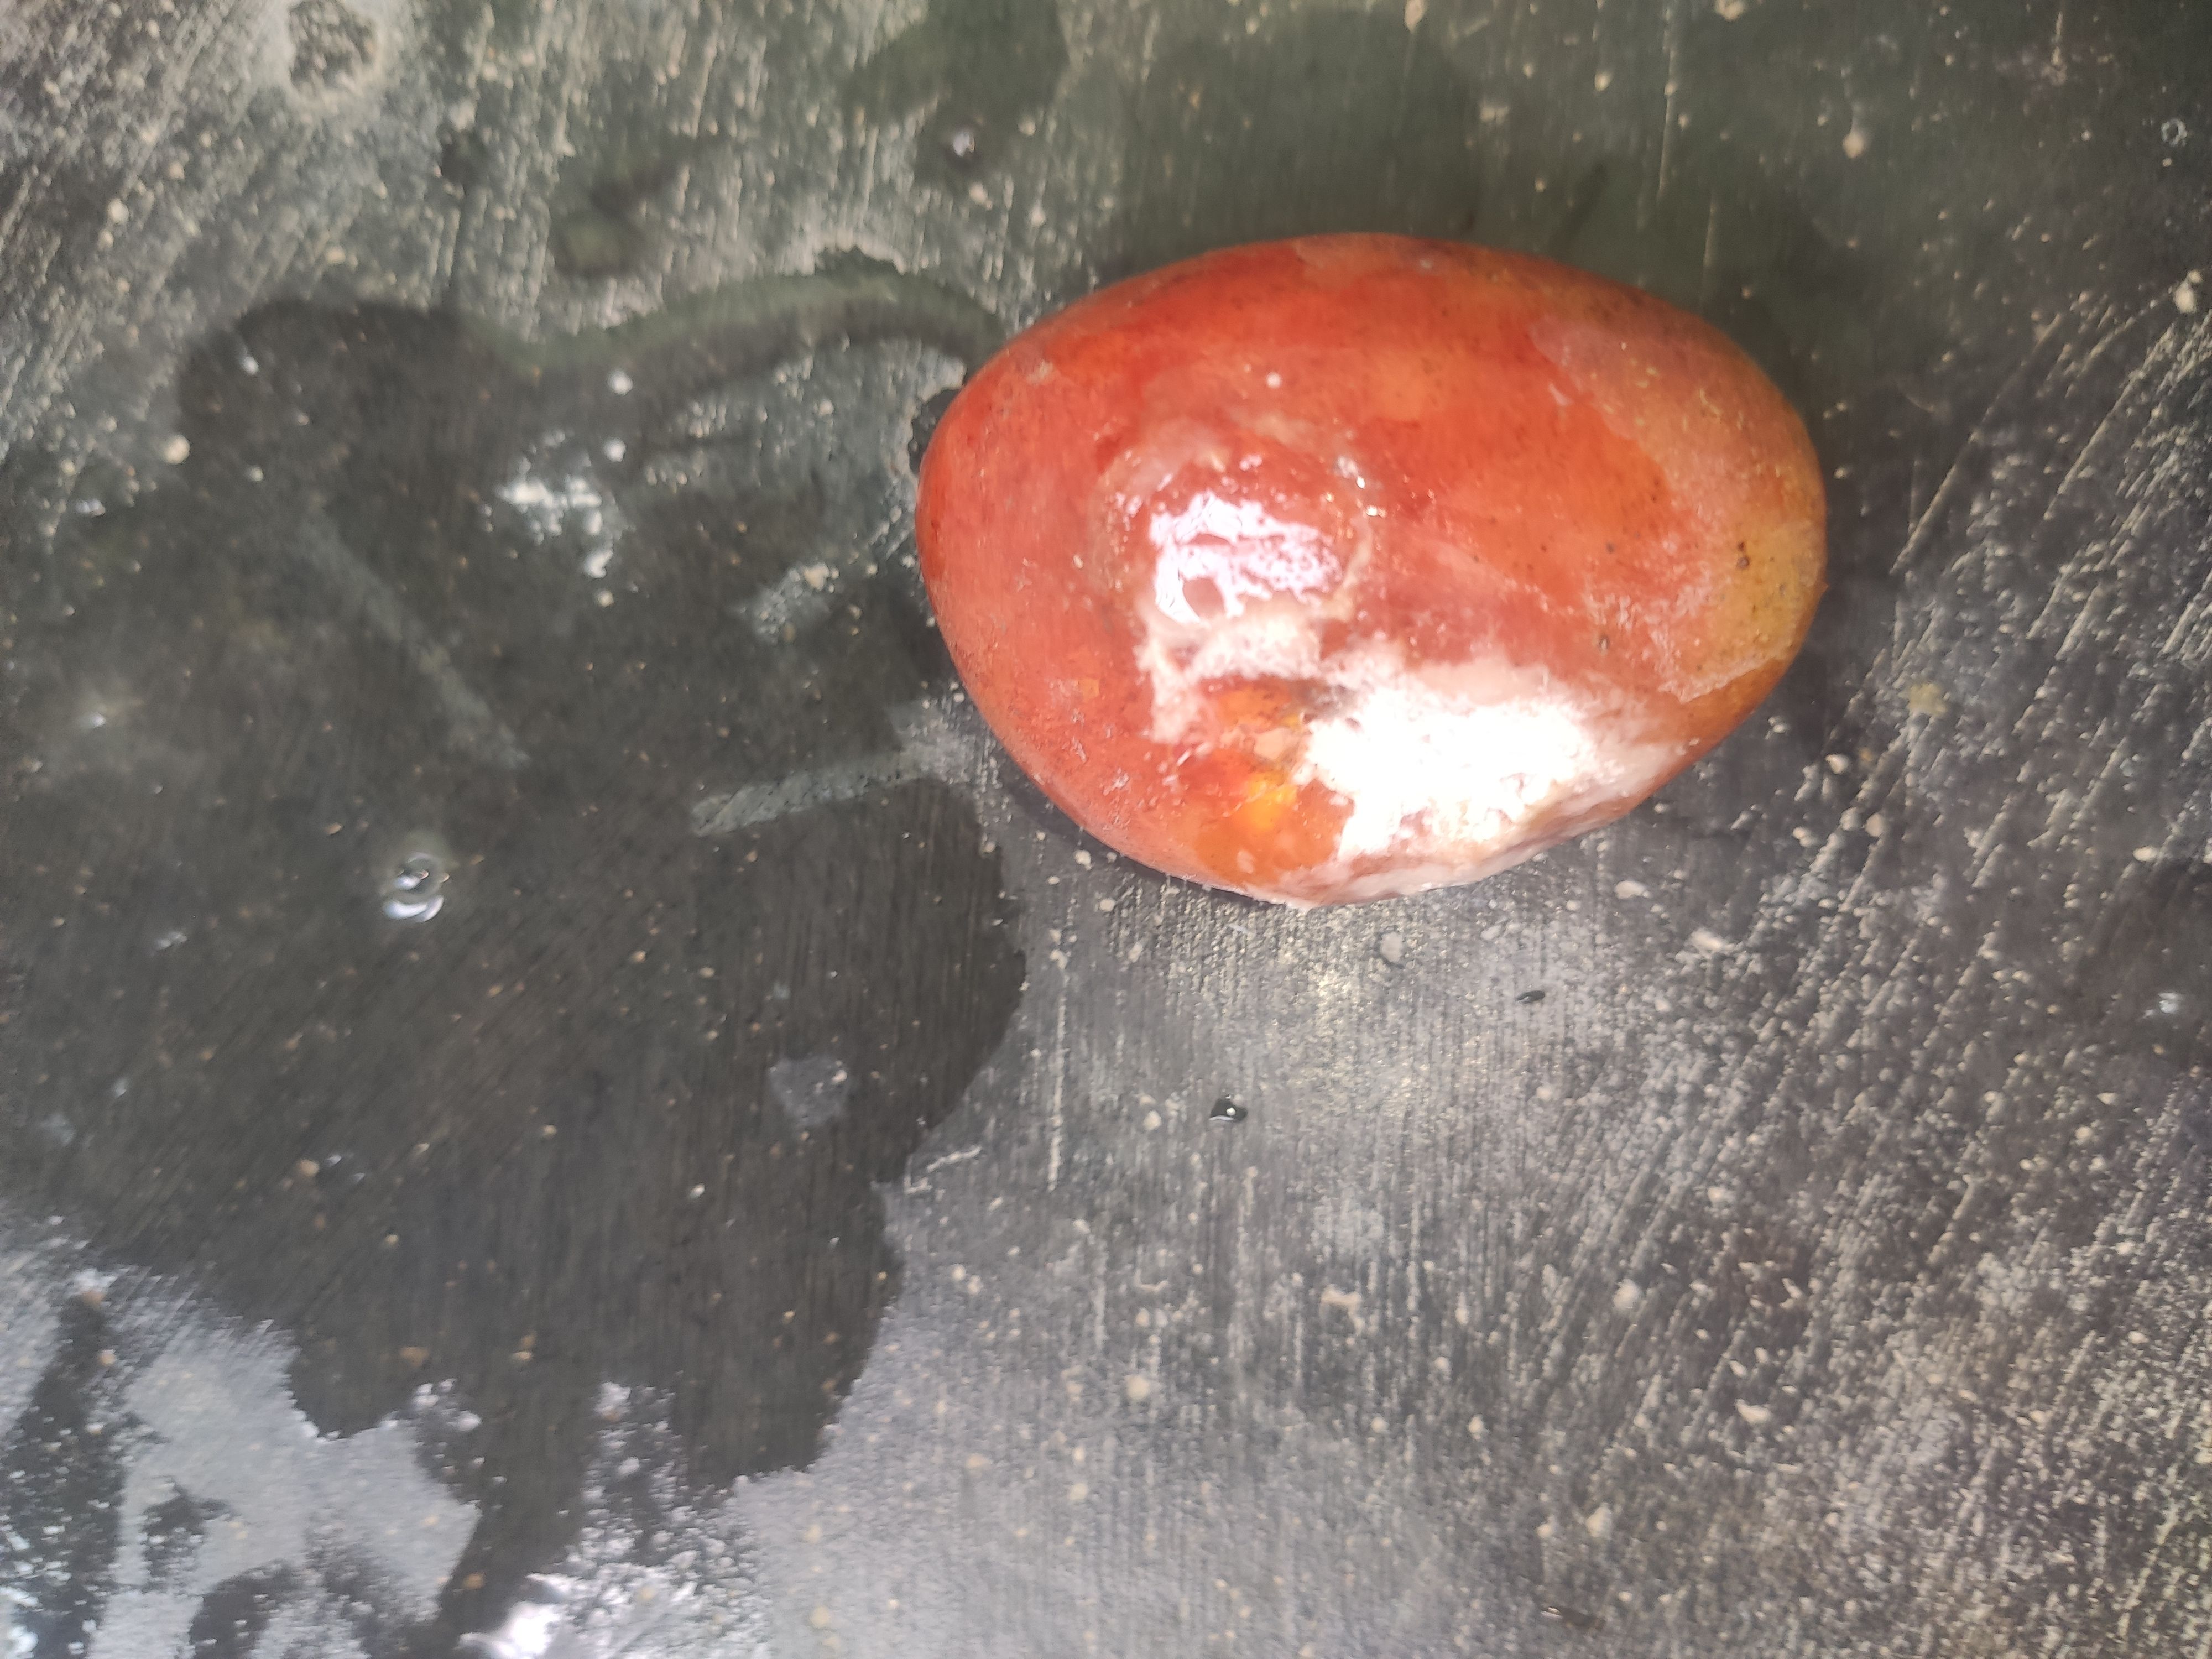
Fruit: tomatoes
Grade: 3rd-grade